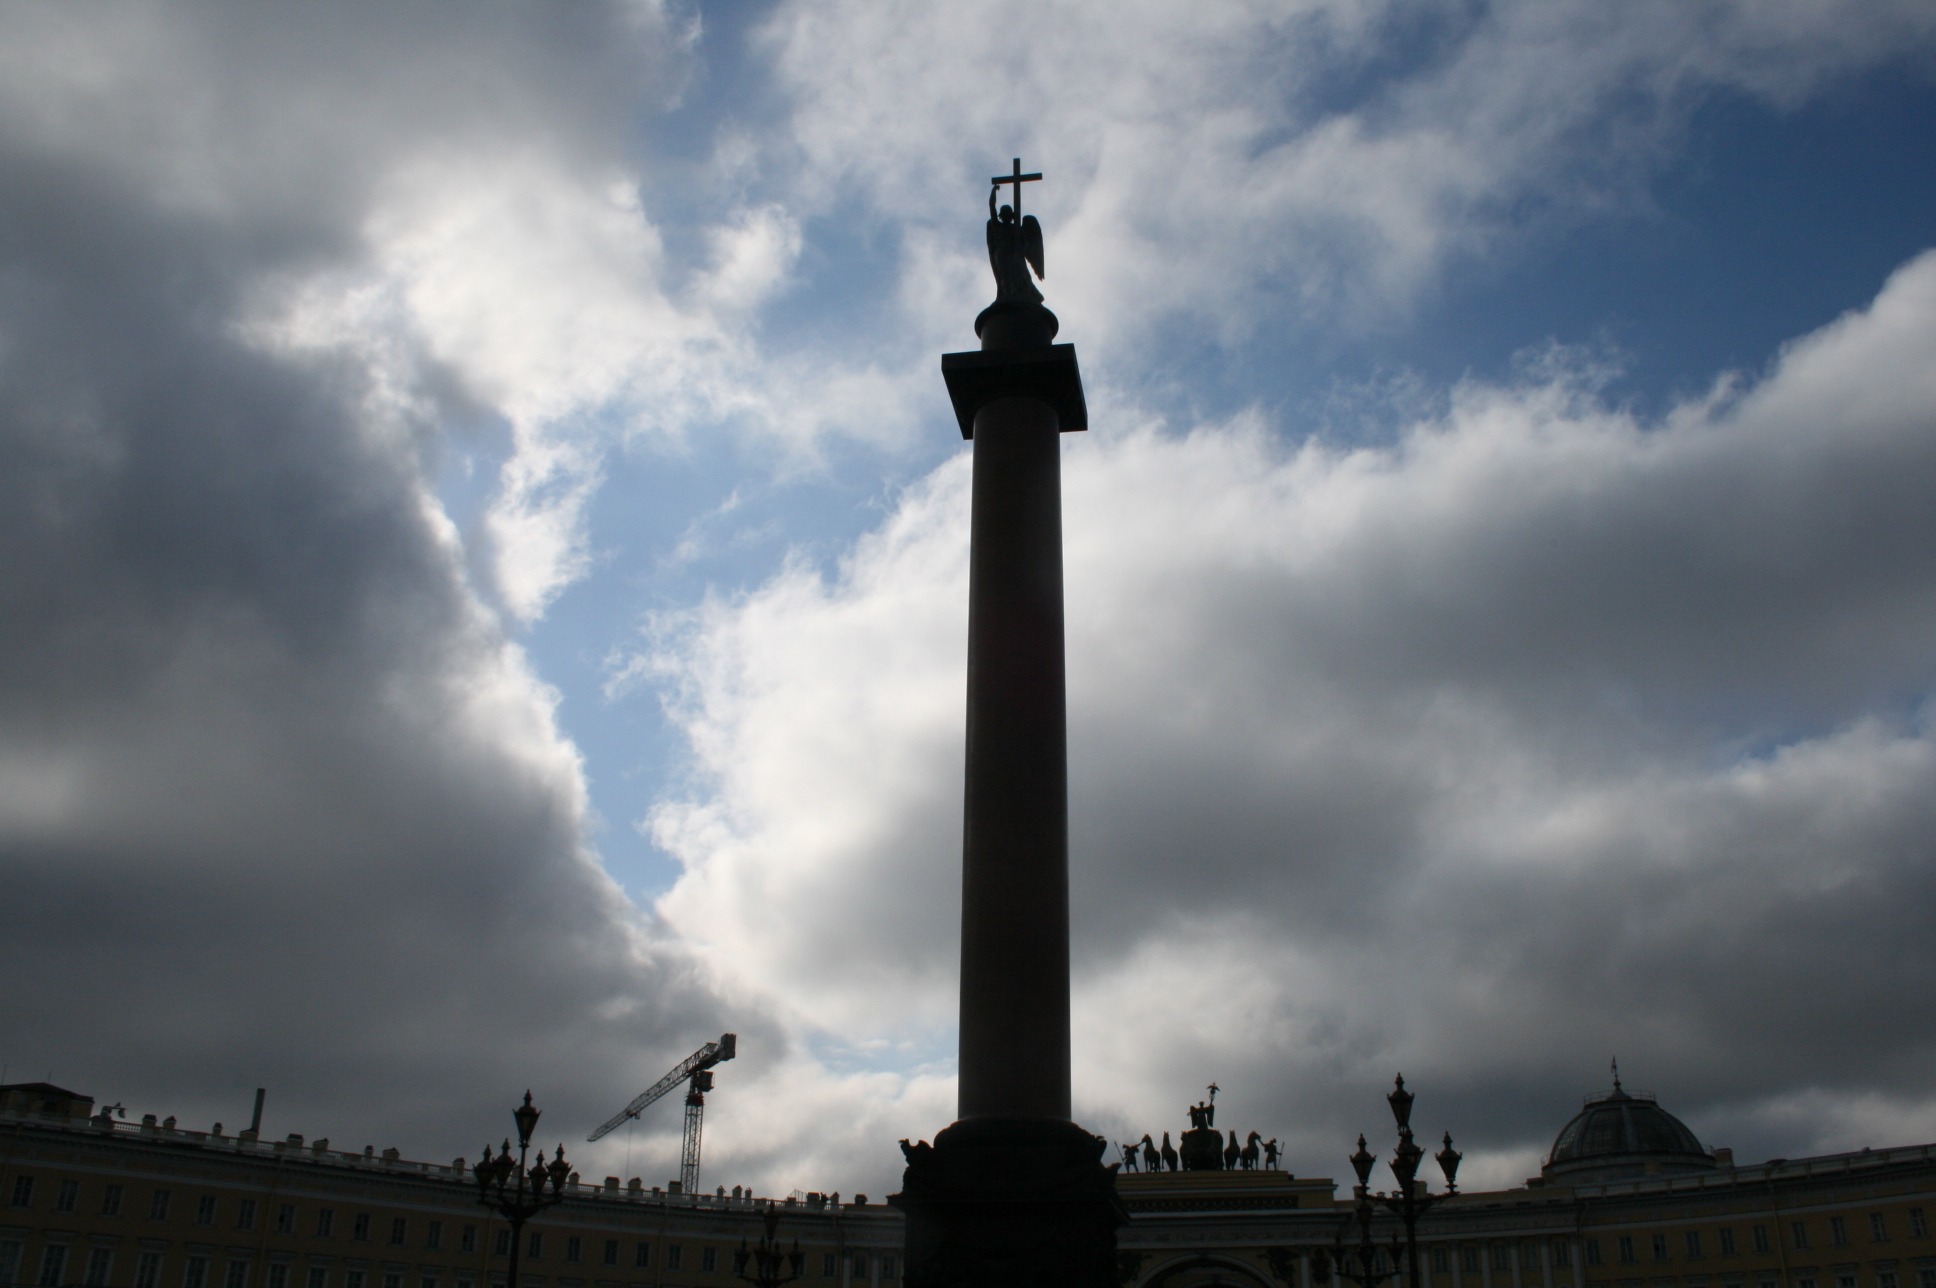
needle, cloud, sky, city, monument, dusk, column, tower, landmark, street light, clouds, obelisk, tall, granite, impressive, meteorological phenomenon, statue of angel